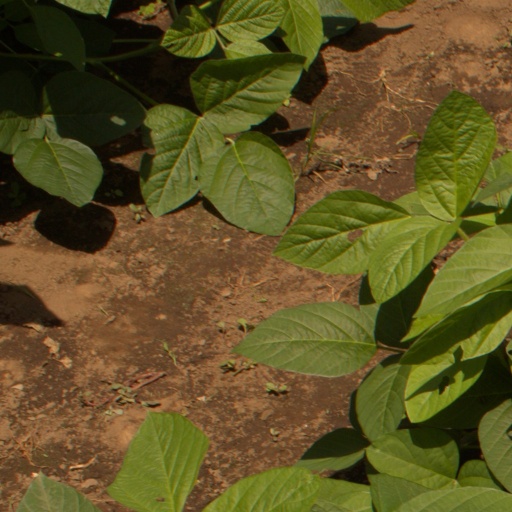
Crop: soybean